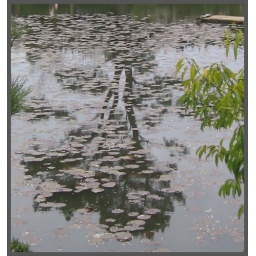
62 tree and petals in water